Lützowplatz

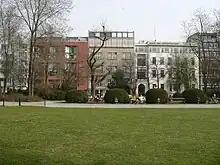
Lützowplatz in 2011

Lützowplatz is a public, inner-city area with relatively high traffic in Berlin's Tiergarten district of Mitte.